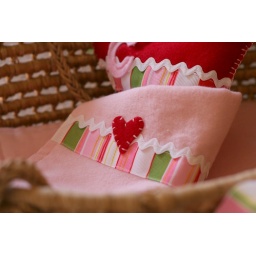
A blanket and a pillow set in a baby doll bed for Cyan's second birthday.